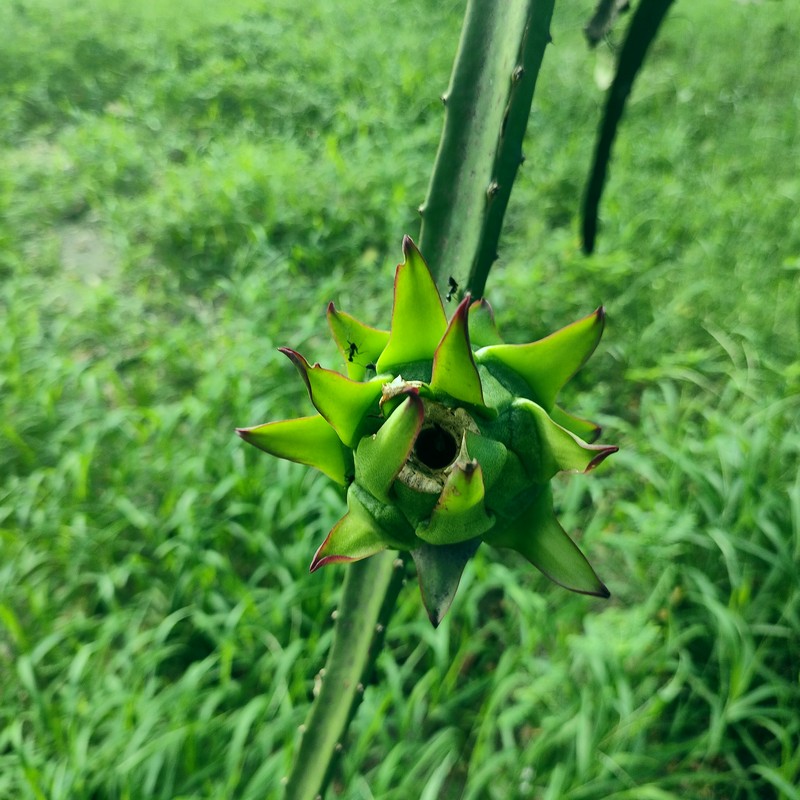
Label: Immature Dragon Fruit